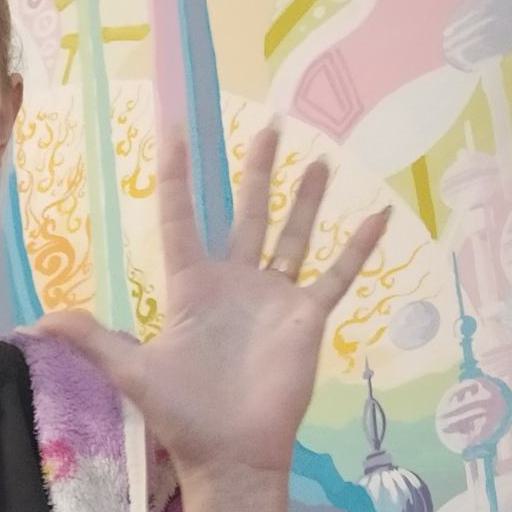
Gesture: palm